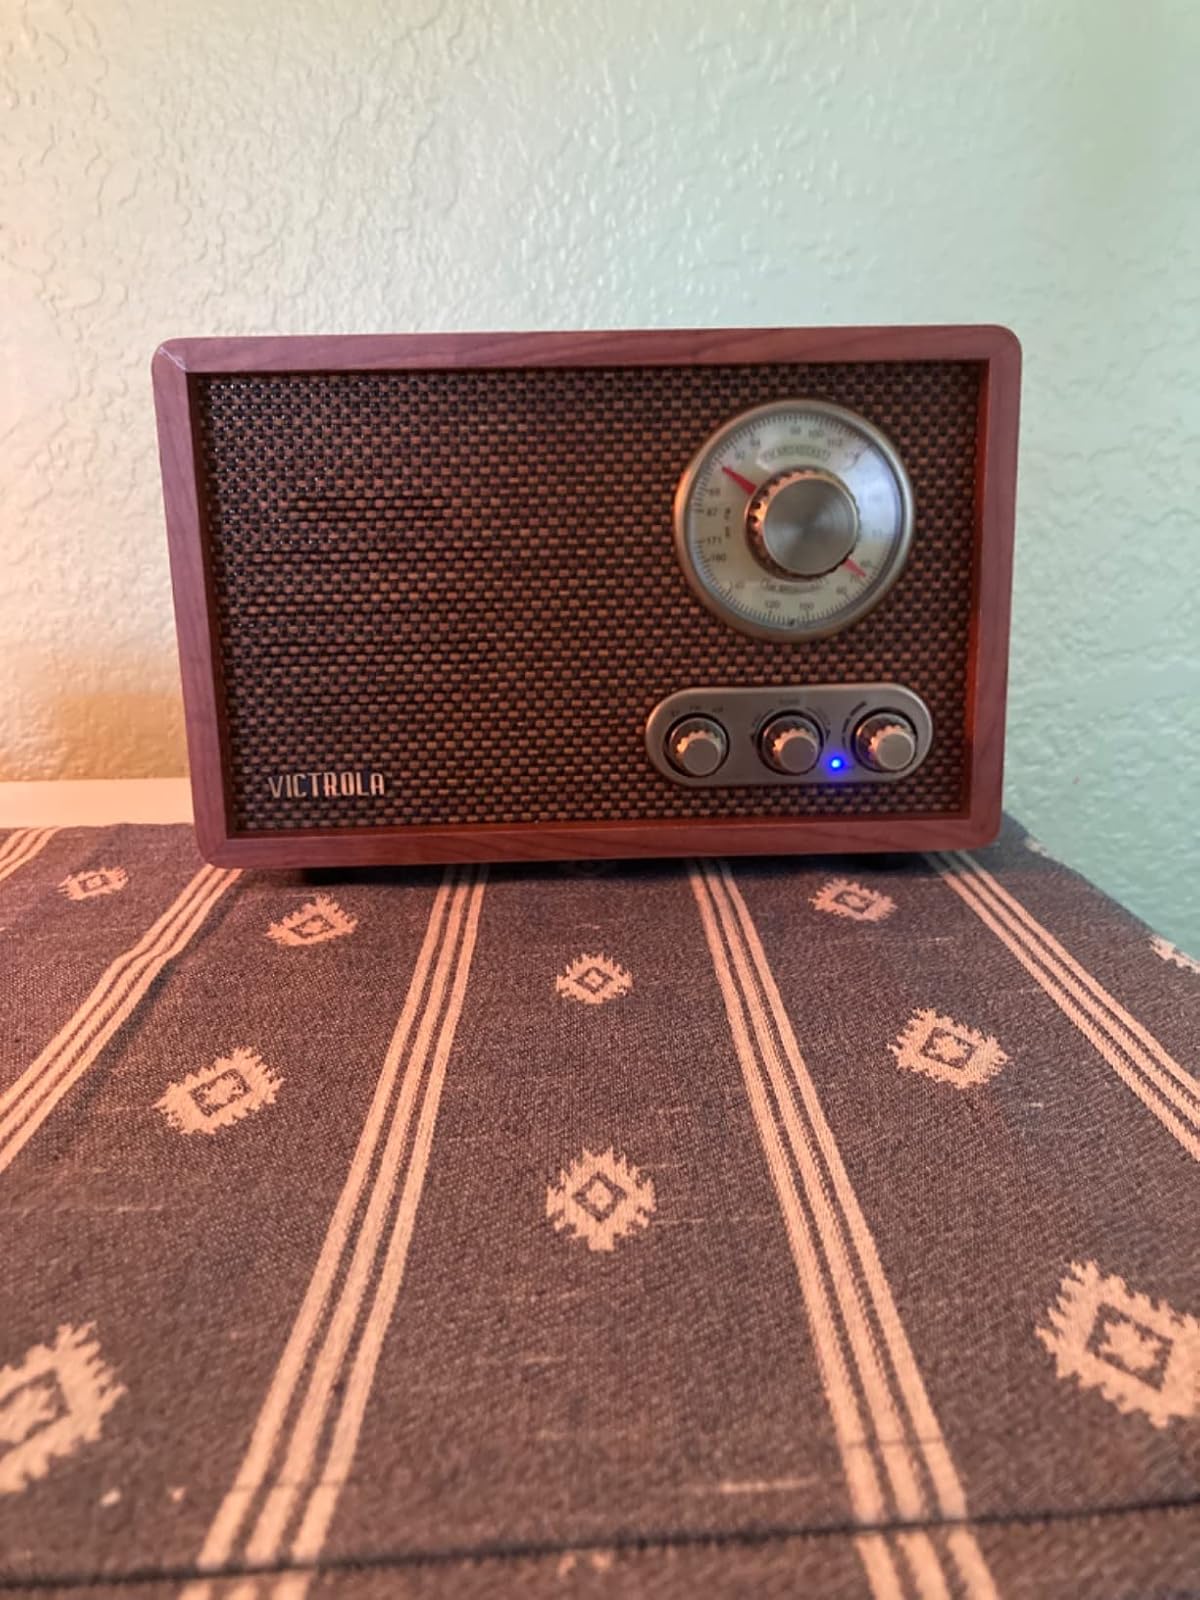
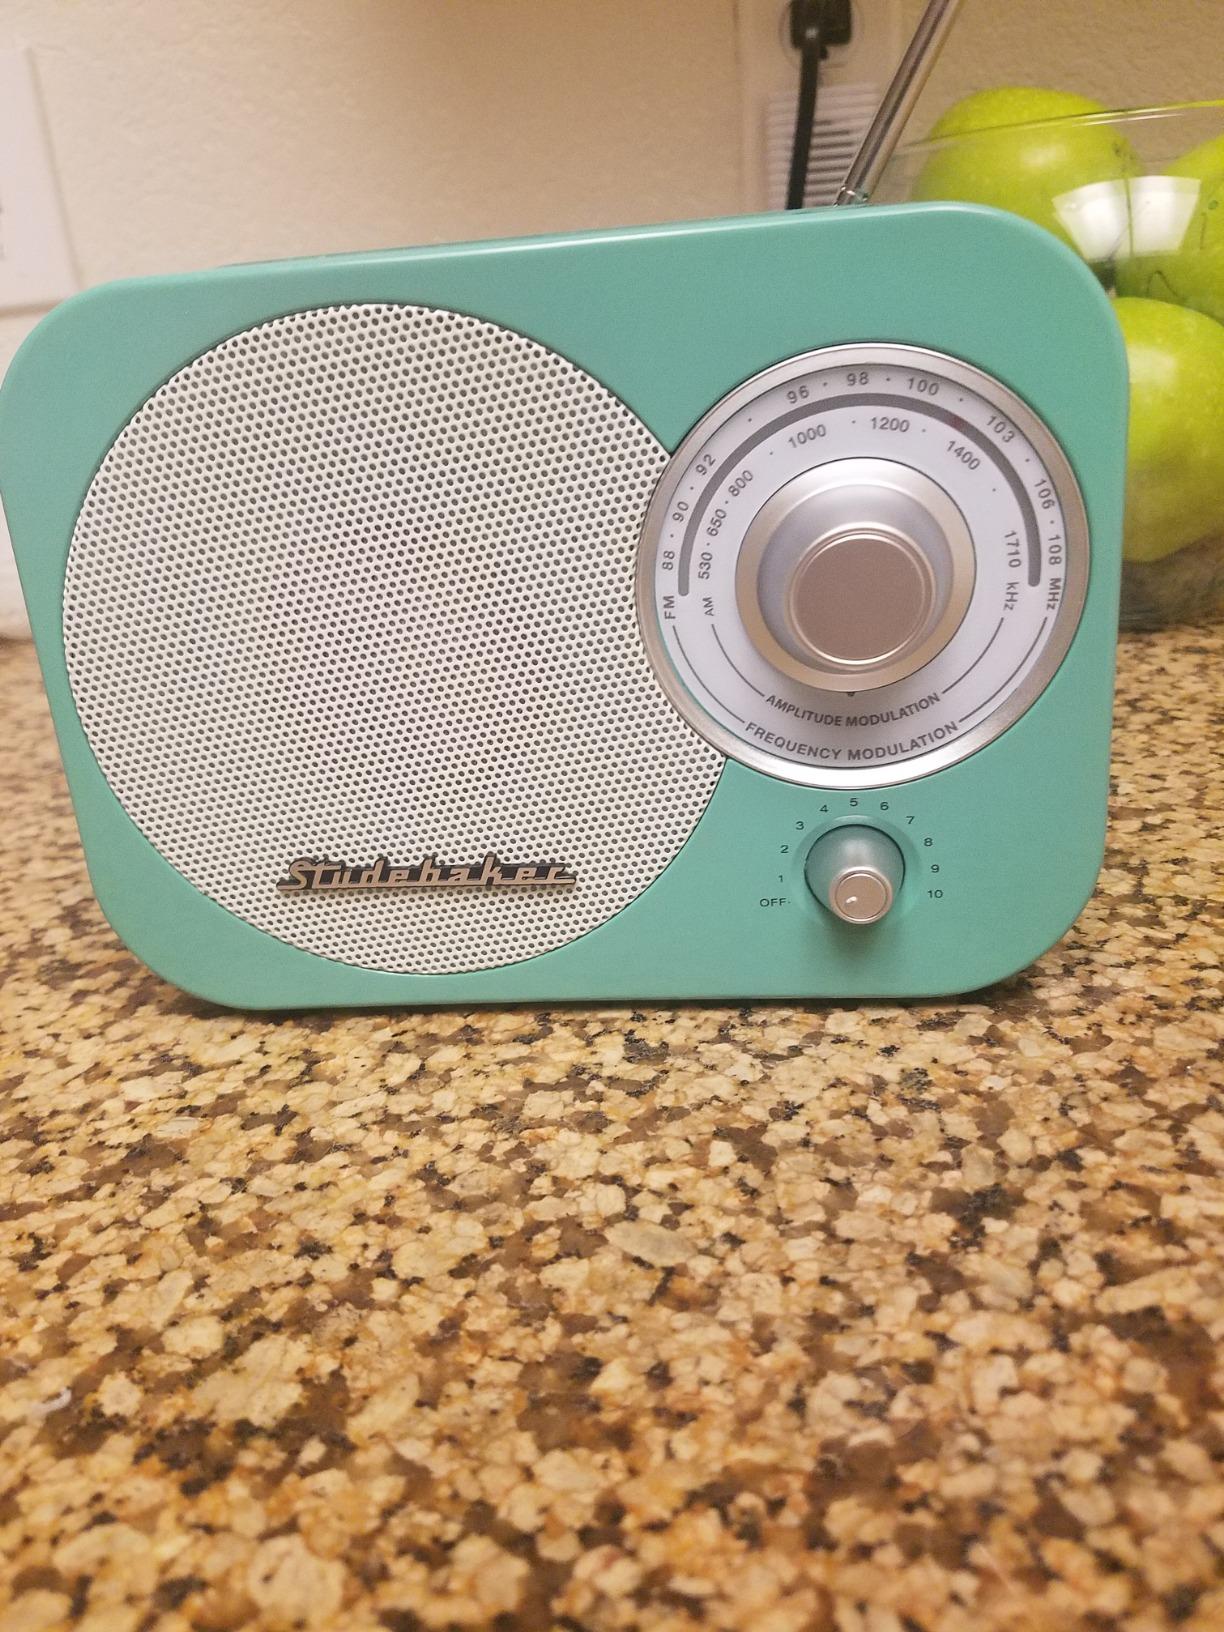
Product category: radio
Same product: no